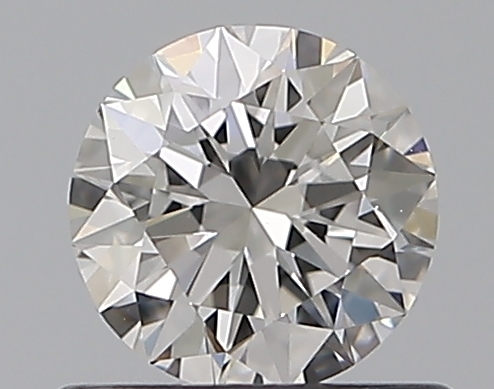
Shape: round
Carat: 0.55
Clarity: VVS2
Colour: F
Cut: EX
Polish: EX
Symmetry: EX
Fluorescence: M
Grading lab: GIA
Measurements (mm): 5.23 x 5.26 x 3.24